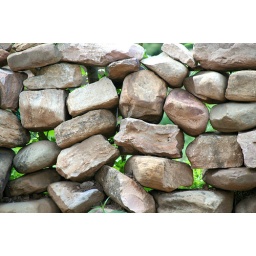
The rock wall in front of the hostel.